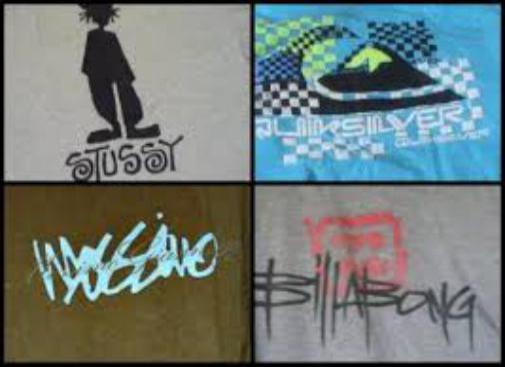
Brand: mossimo
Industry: Clothes